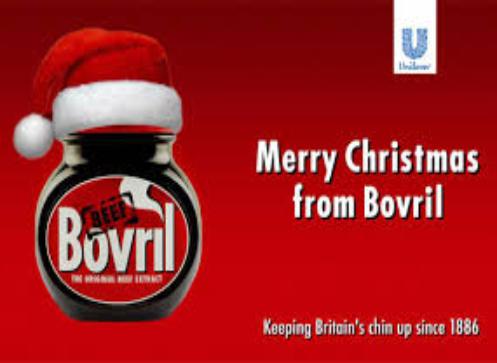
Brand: Bovril
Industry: Food